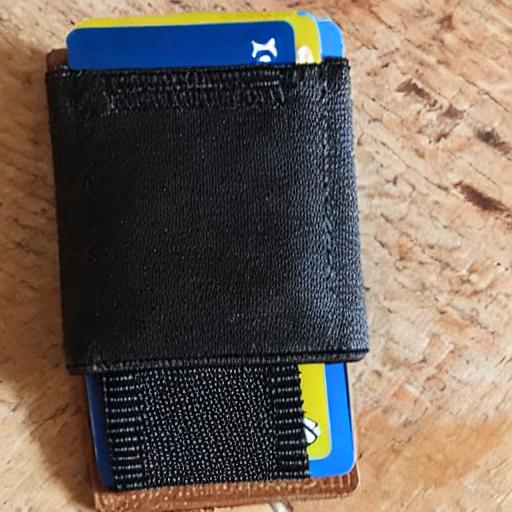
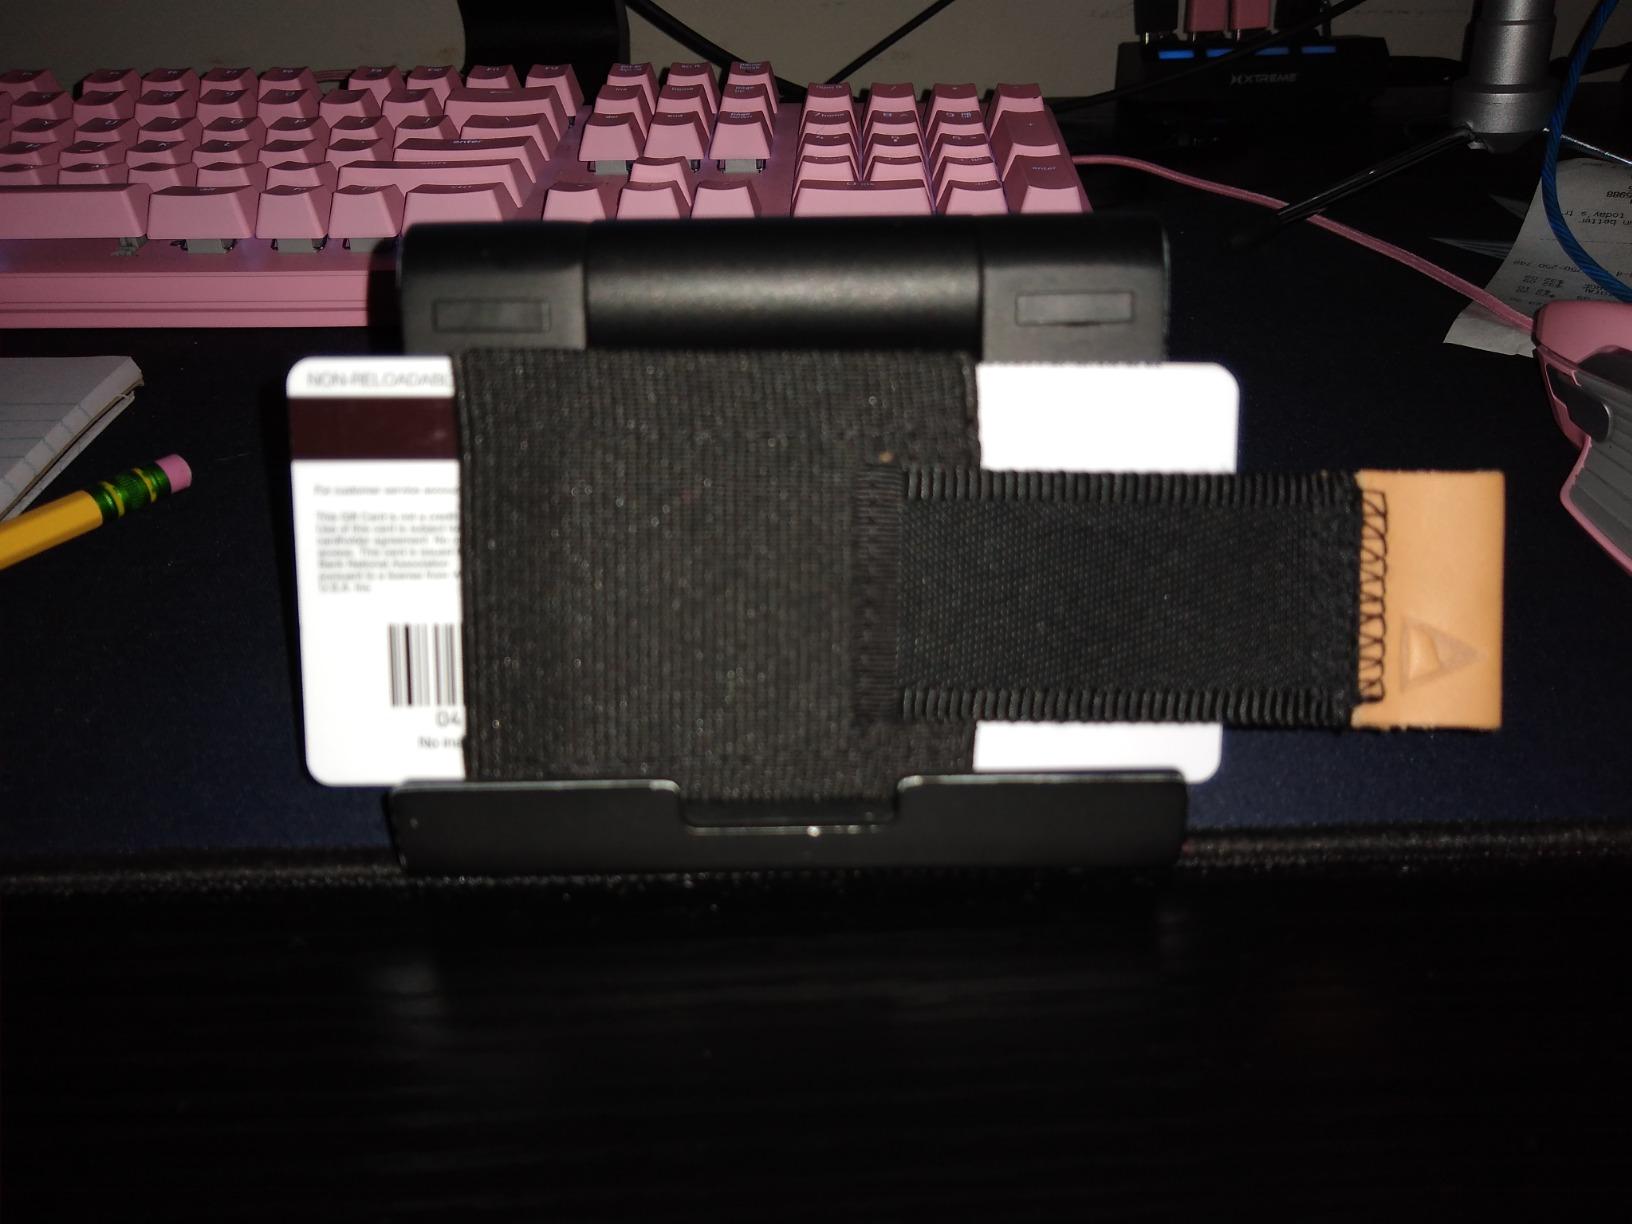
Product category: accessories_wallet
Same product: no